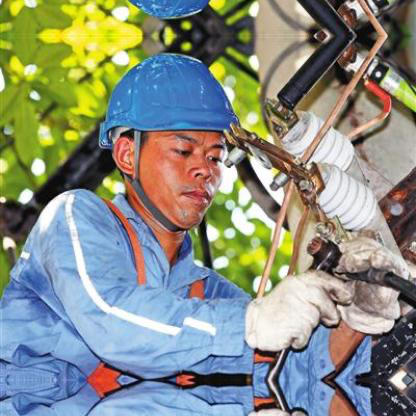
Objects in the image:
label: helmet